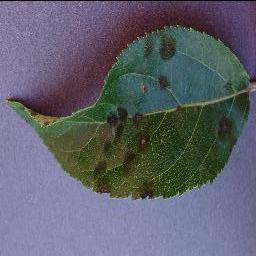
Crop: apple
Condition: scab